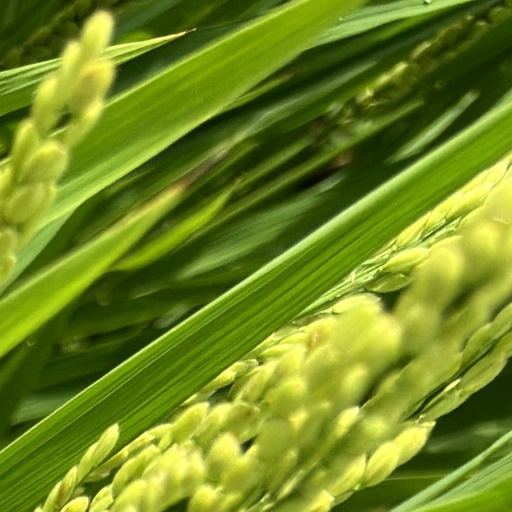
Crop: rice